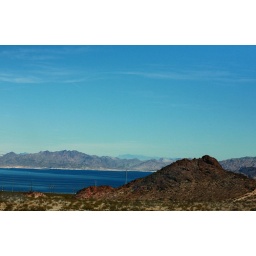
lake by the road